Derrick Beckles

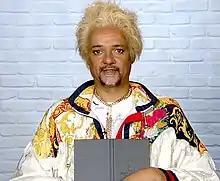
Beckles discusses "Mostly 4 Millennials" in 2018

Derrick Beckles is a Canadian writer, director, actor, punk rock singer and comedian from Scarborough, Ontario. He is the creator and host of the Adult Swim television show "Hot Package", creator of the "TV Carnage" compilations, helped found Vice TV. He also hosted the Adult Swim show "Mostly 4 Millennials," after starting off fronting the Toronto band Black Jello.